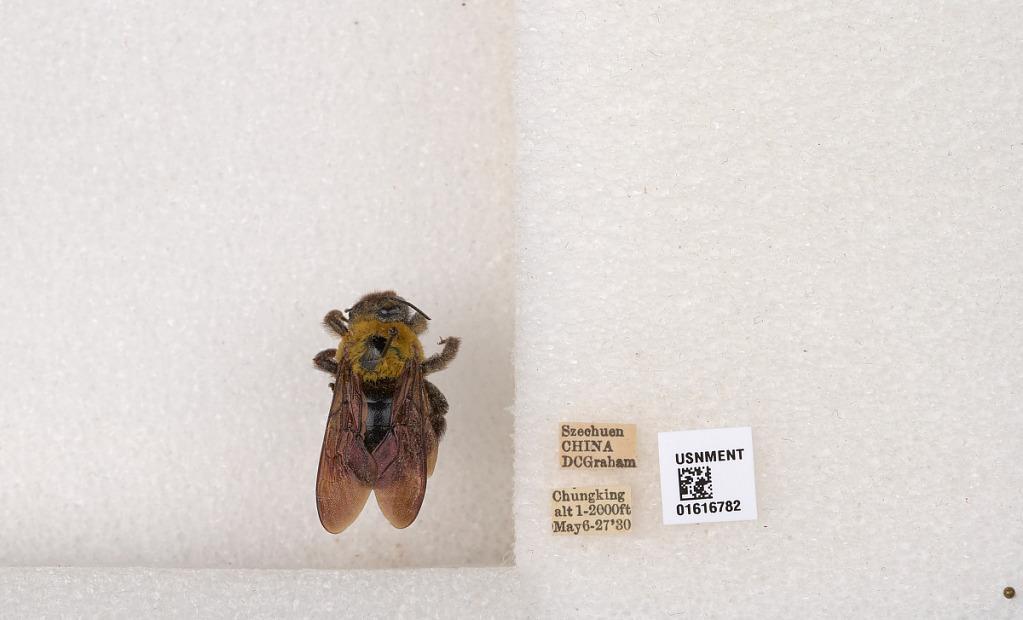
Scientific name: Xylocopa (Alloxylocopa) appendiculata appendiculata Smith
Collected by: D. Graham
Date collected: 1930-5-6
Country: China
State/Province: Sichuan
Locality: Chunking
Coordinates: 30.1794, 102.947